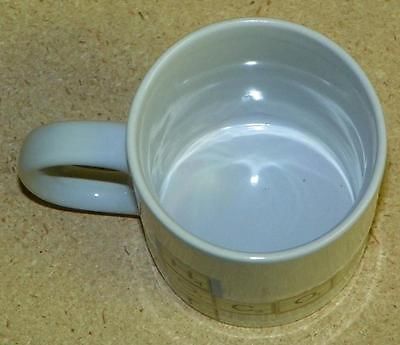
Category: mug